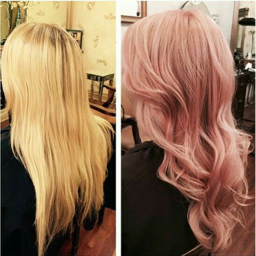
i 'm dying for this hair !